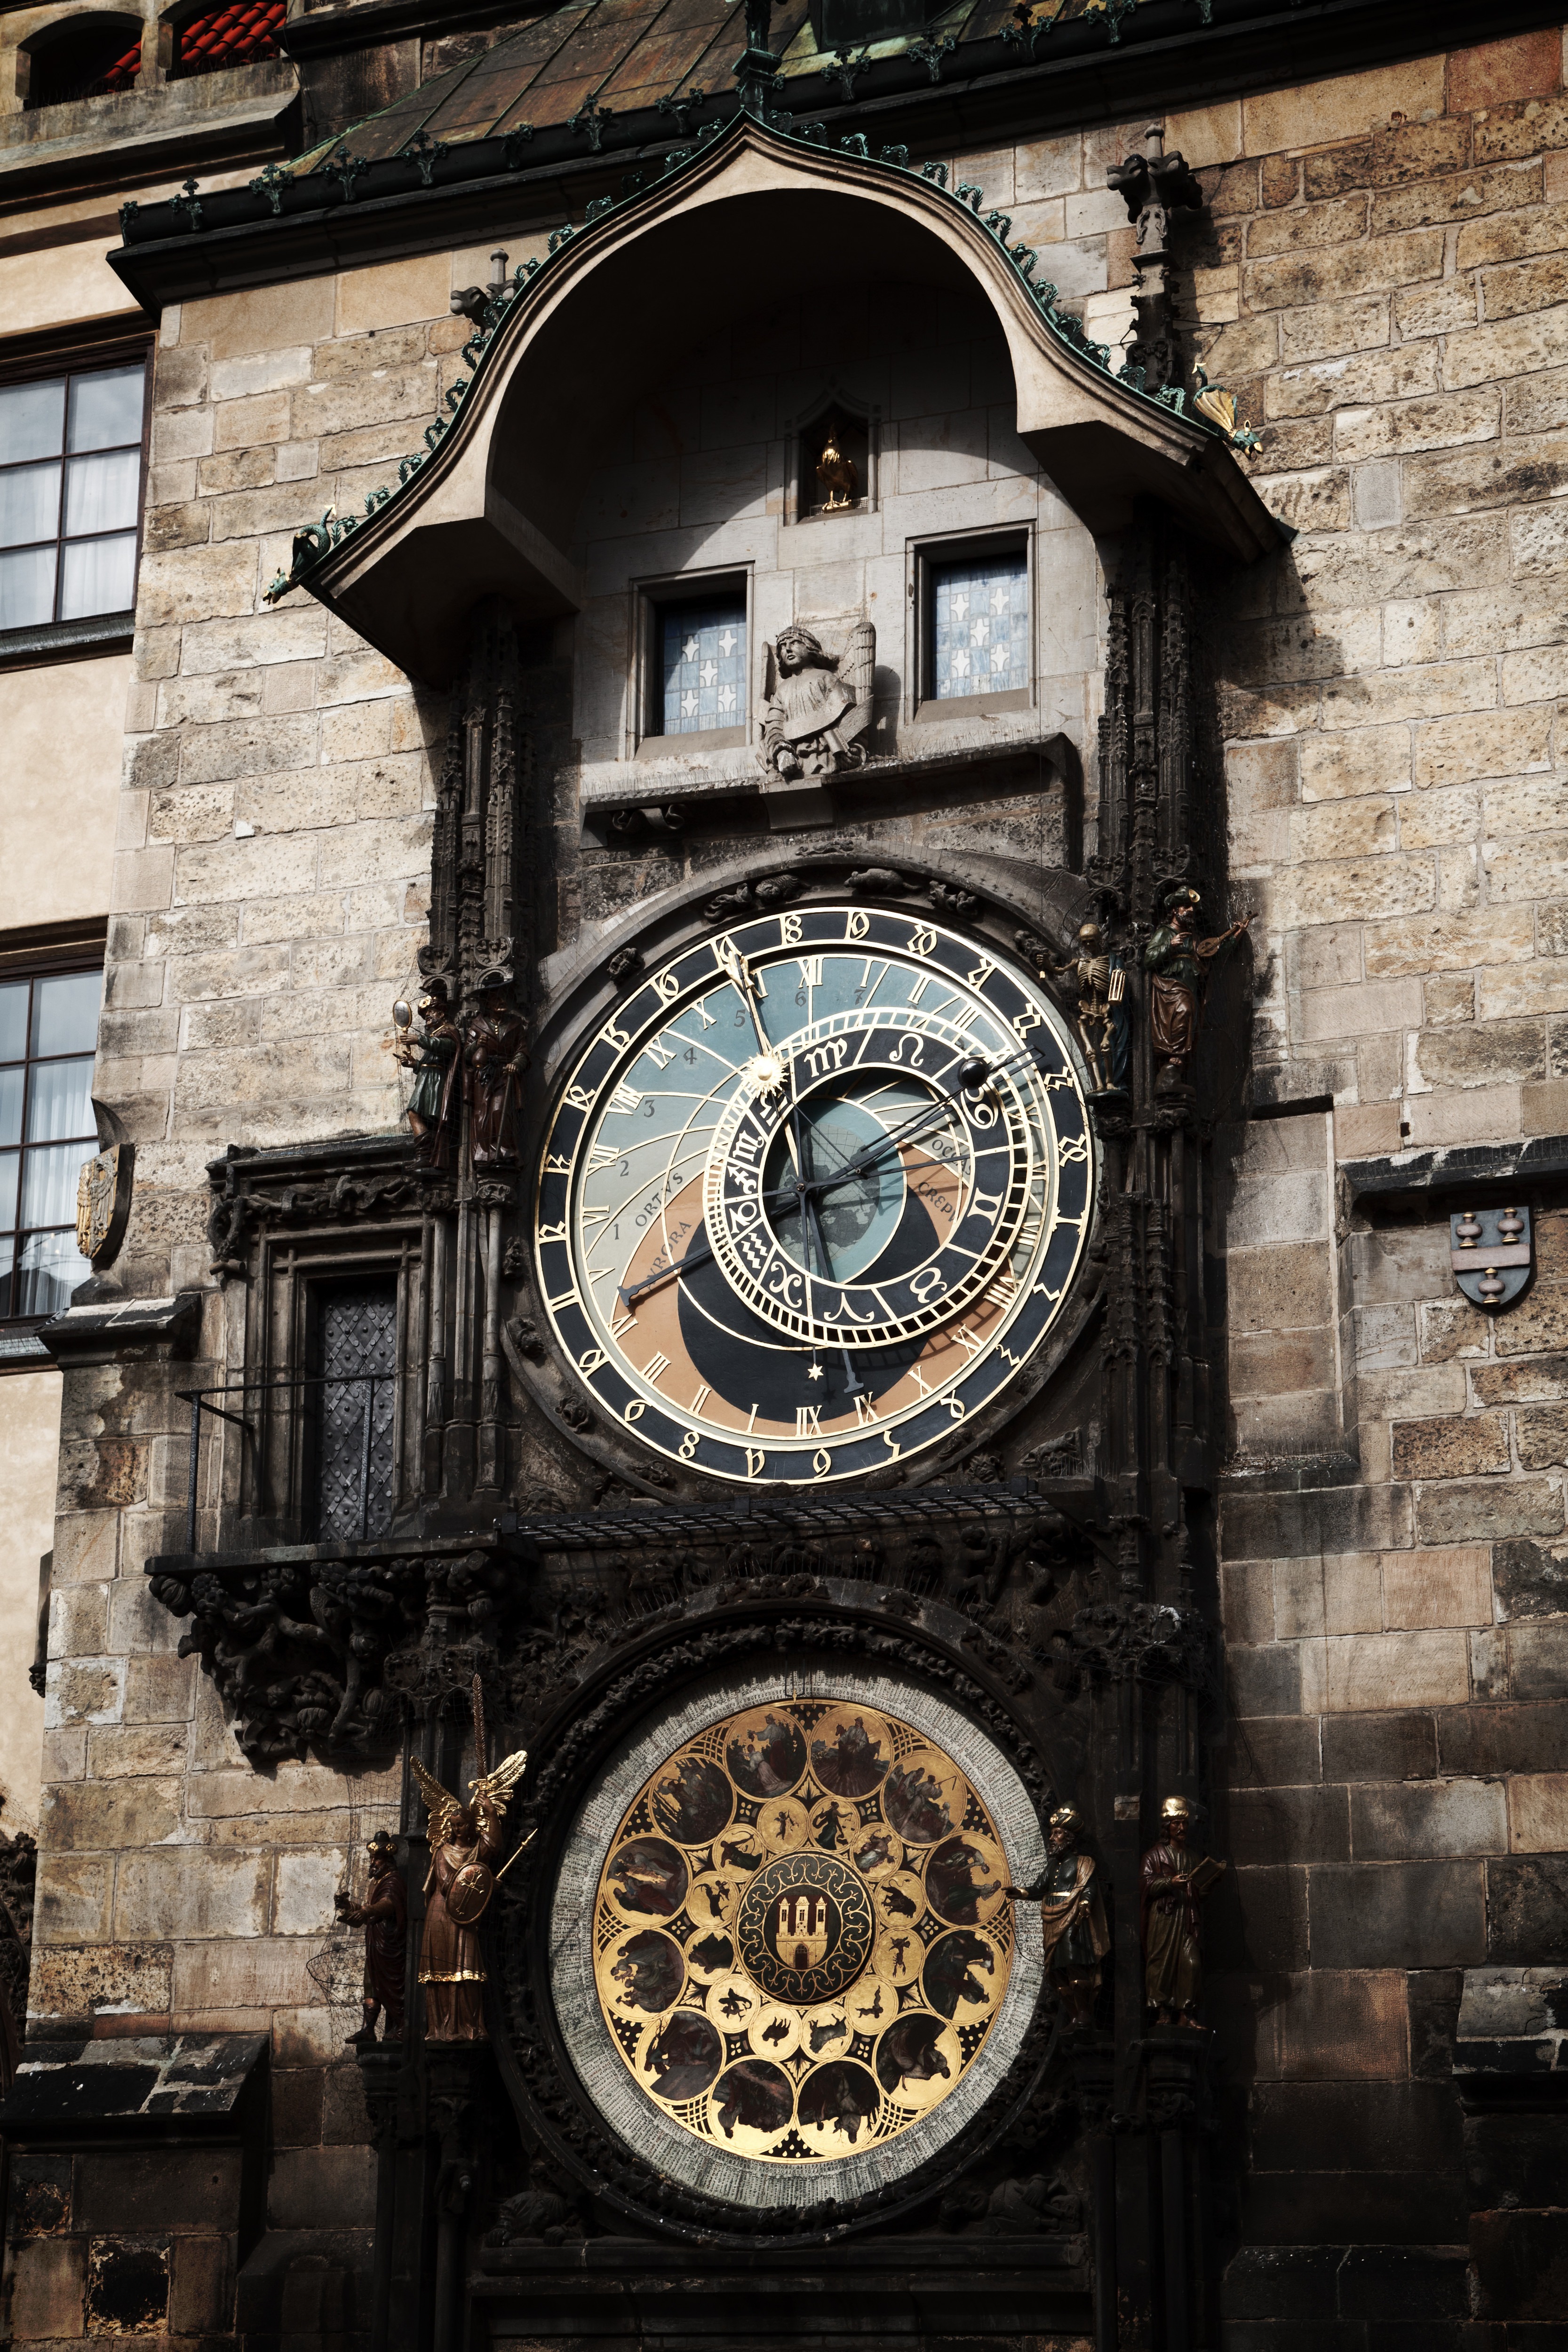
architecture, antique, town, clock, time, old, city, monument, europe, ancient, landmark, prague, dial, clock tower, medieval, astronomy, famous, historical, czech, astronomical